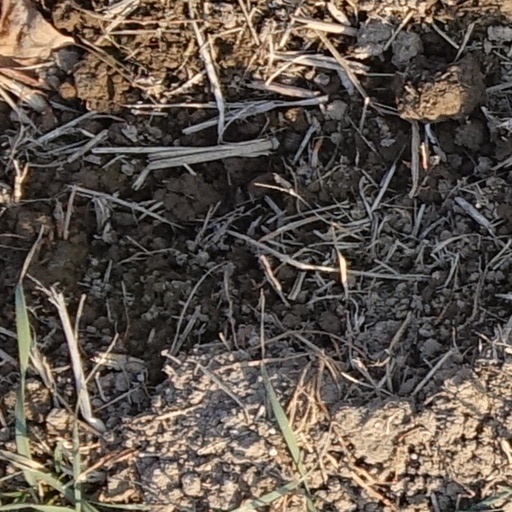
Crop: wheat